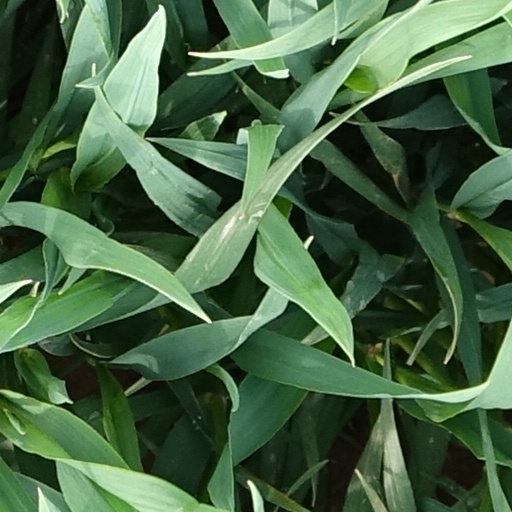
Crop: wheat